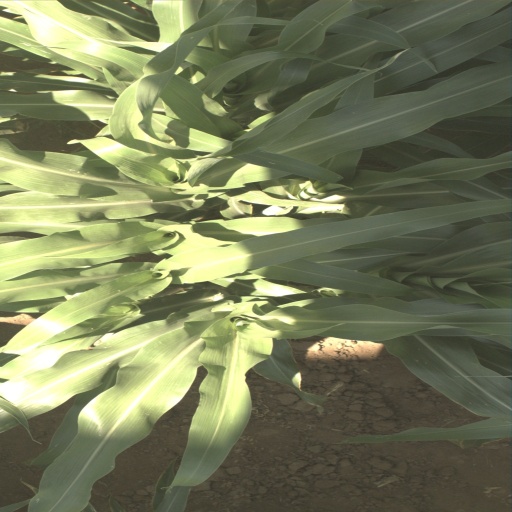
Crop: sorghum